Junior State of America

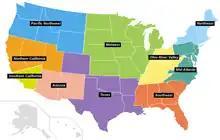
State Map of JSA

The JSA consisted of 10 states which correspond roughly to the geographic territories in the United States: the Arizona State, Mid-Atlantic State, Midwest State, Northeast State, Northern California State, Ohio River Valley State, Pacific Northwest State, Southeast State, Southern California State, and the Texas State. Each state was broken into one or more regions. If a state contracts below a certain operational level, the Council of Governors may vote to make the state a territory. The Council may also break states into multiple territories if they become too large to be effectively managed.